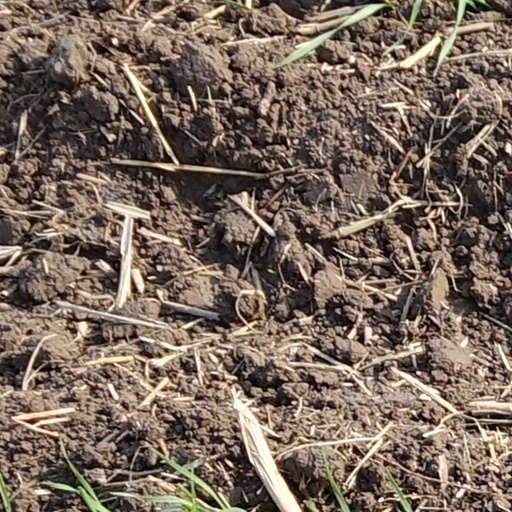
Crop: wheat